Duane Hanson

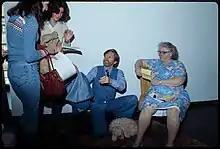
Hanson with his sculpture at the Whitney Museum

While the earlier works tended to be more contained spatially, the later figures had no clearly defined boundaries separating them from the viewer. They quite literally inhabited the viewer's space—with amusing results at times, as in the cases of "Reading Man" (1977) or "Photographer" (1978). Hanson sometimes would cast his own children in his work, as in "Cheerleader" (1988), and "Surfer" (1987).